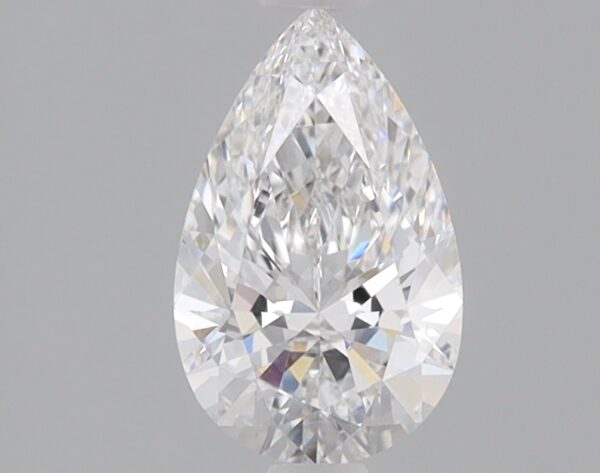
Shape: pear
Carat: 0.81
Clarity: VVS2
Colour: E
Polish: EX
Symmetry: EX
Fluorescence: NONE
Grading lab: IGI
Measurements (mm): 8.45 x 5.29 x 3.24